Striped honeyeater

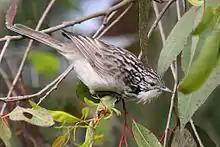
Gleaning in a eucalypt

The striped honeyeater is a medium-sized honeyeater with a body length of , a wingspan of , and an average weight of .